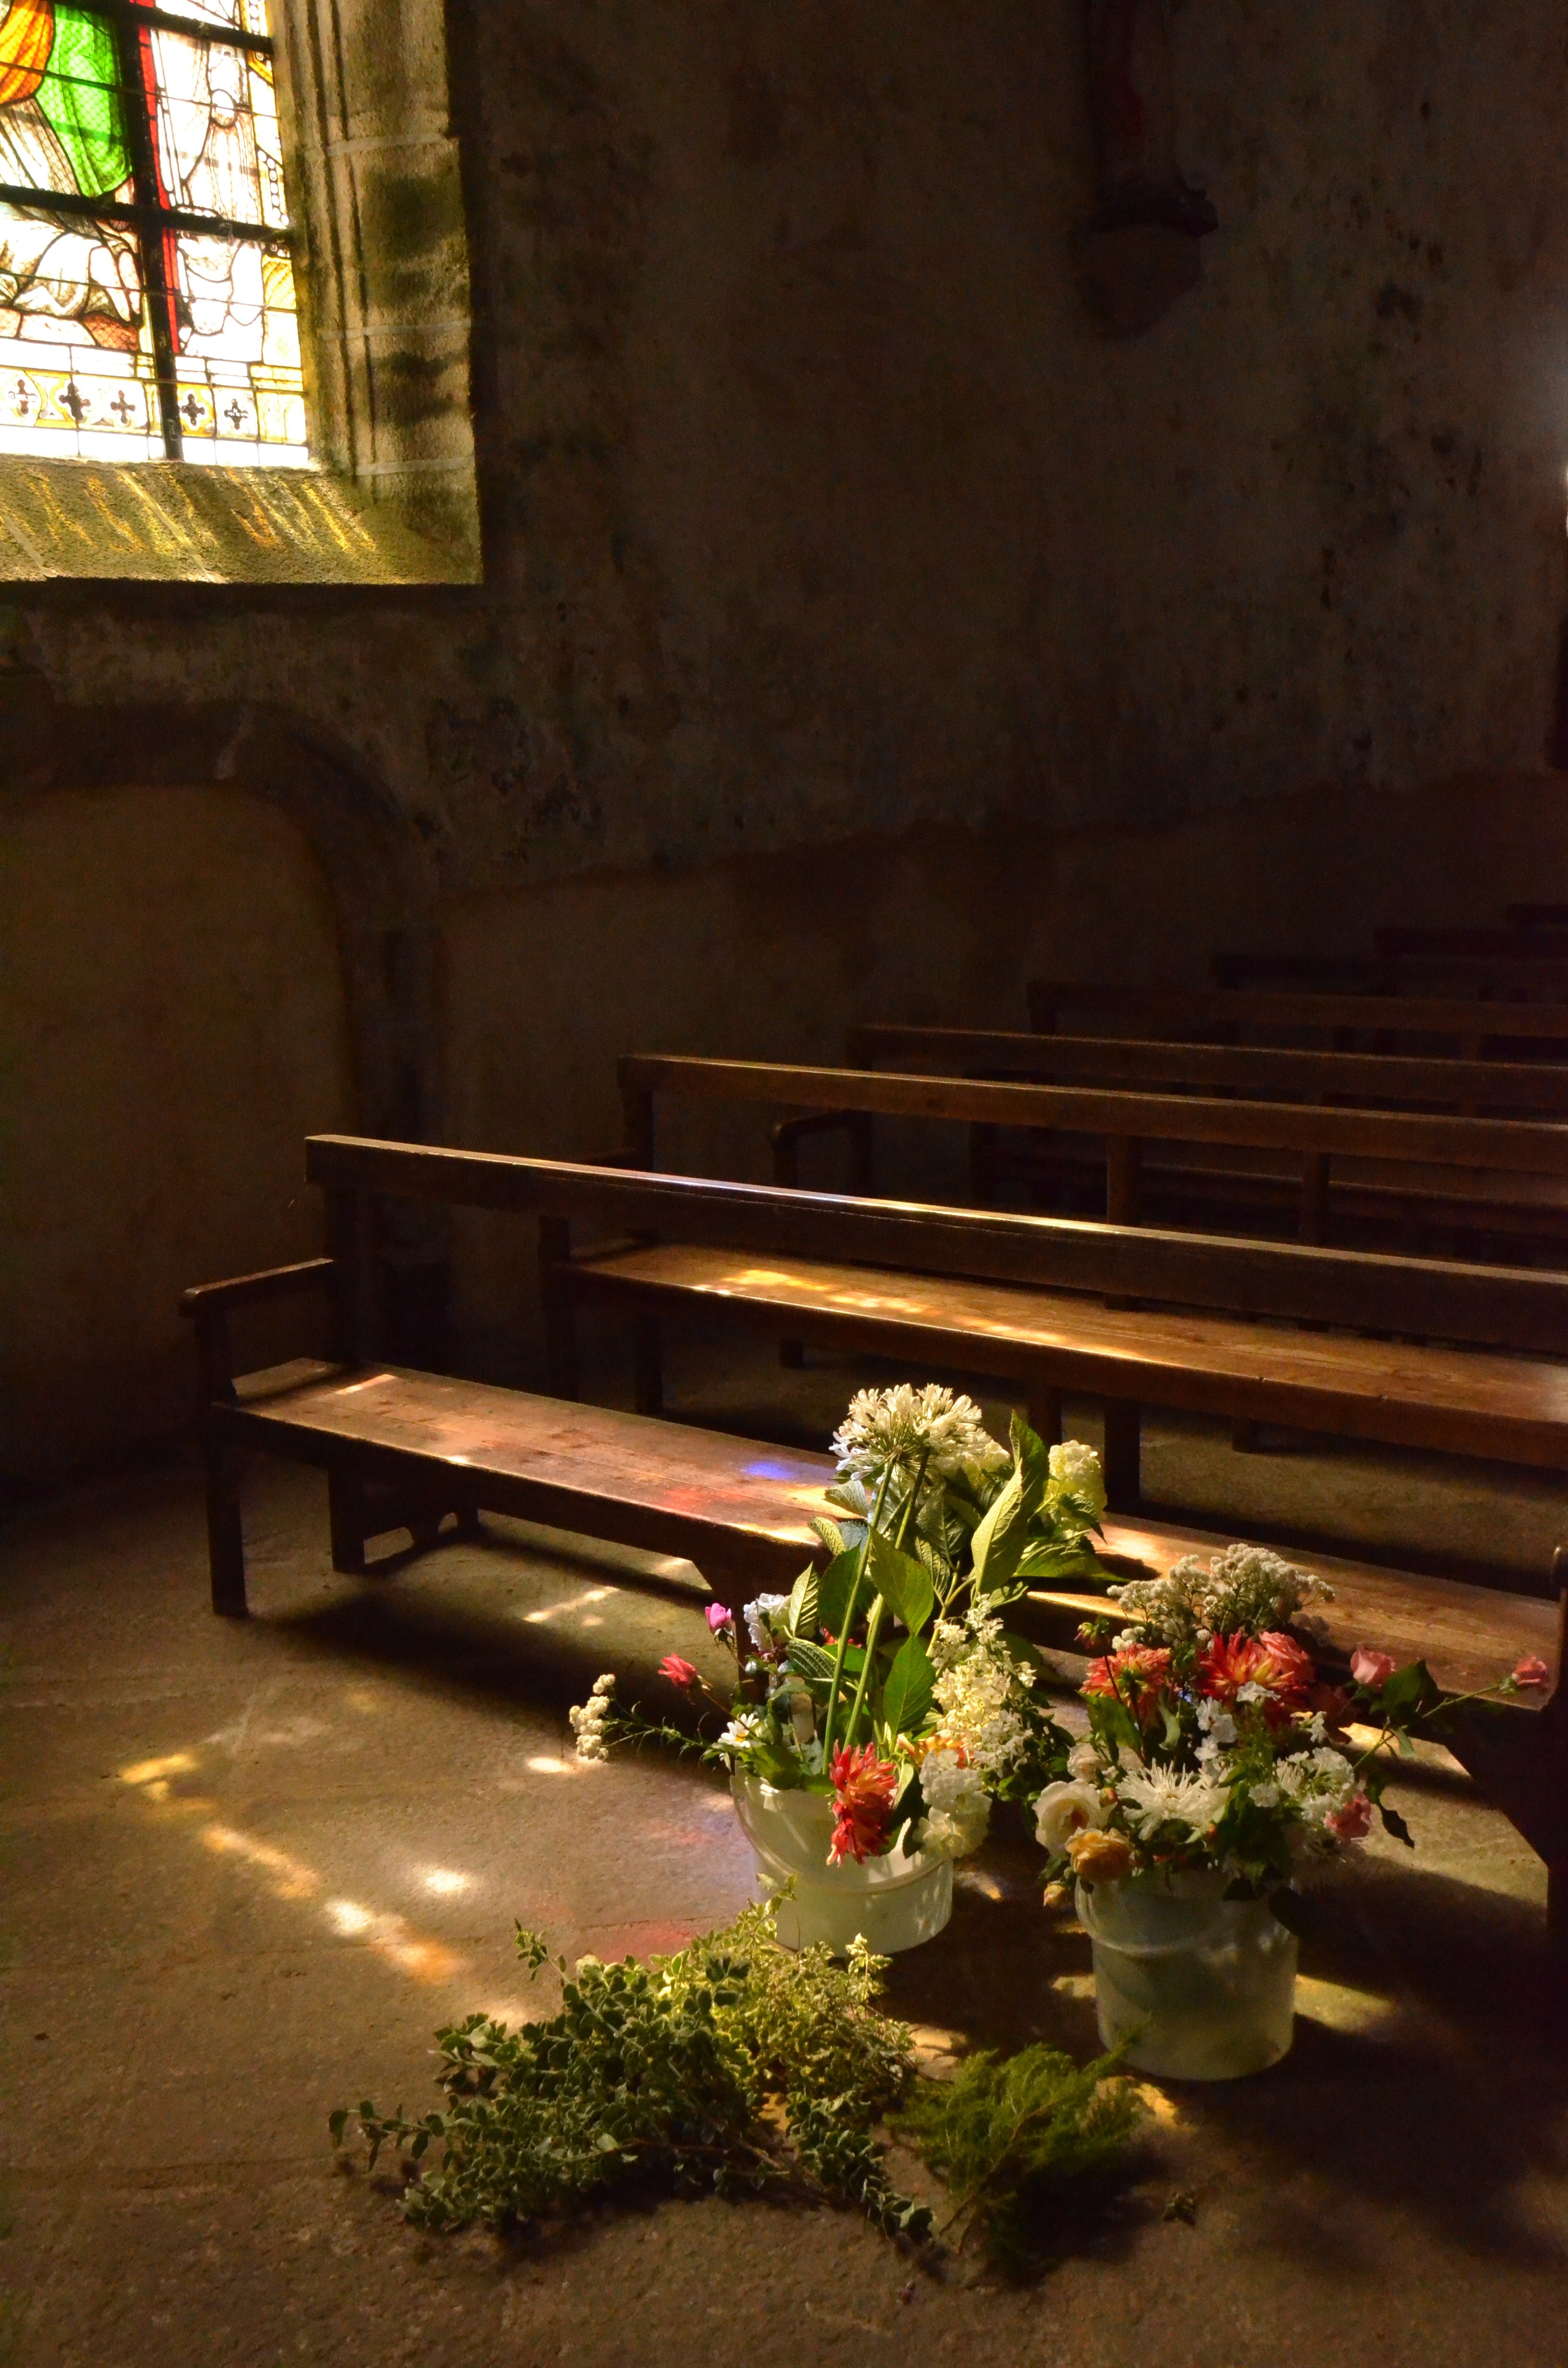
floral design, flower, flower arranging, plant, floristry, still life photography, furniture, bouquet, interior design, night, building, church, still life, art